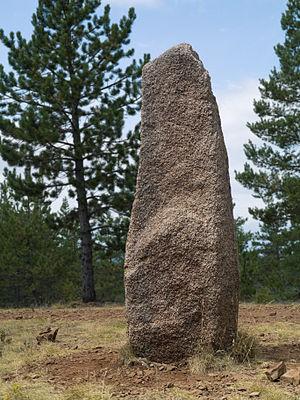
Un des menhirs du premier groupe de la Fage, sur le site de la Cham des Bondons, en Lozère, France.
Un mégalithe est une construction monumentale lié au mégalithisme souvent attaché à un sanctuaire, constitué d’une ou de plusieurs pierres brutes de grandes dimensions, érigées sans mortier ni ciment pour fixer la structure.
Cet article recense les sites mégalithiques de la Lozère, en France.
La Cham des Bondons est un plateau calcaire d'une dizaine de kilomètres carrés s'étendant au sud-ouest du mont Lozère, à une dizaine de kilomètres de Florac, dans le département de la Lozère. Ce plateau tient son nom du mot occitan local Cham et de la proximité de la commune des Bondons.
Le territoire a connu une occupation humaine dès la Préhistoire. Au paléolithique, des chasseurs fréquentent certains sites, ce qui a été montré avec des découvertes d'outils en pierre qu'ils ont laissés dans ces lieux. La Caune de l'Arago, à Tautavel, a abrité jusqu'à nos jours les restes d'un homme, dit « homme de Tautavel », mort depuis environ 450 000 ans. Entre environ 125 000 ans et 35 000 ans avant nos jours, l'homme de Néandertal est présent dans la région ; s'y installe après lui l'Homo sapiens.